Château Saint-Pierre

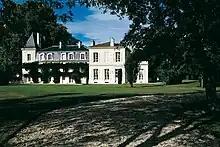
The Château, 2010

Château Saint-Pierre is a winery in the Saint-Julien appellation of the Bordeaux region of France. The wine produced here was classified as one of ten "Quatrièmes Crus Classés" (Fourth Growths) in the historic Bordeaux Wine Official Classification of 1855.